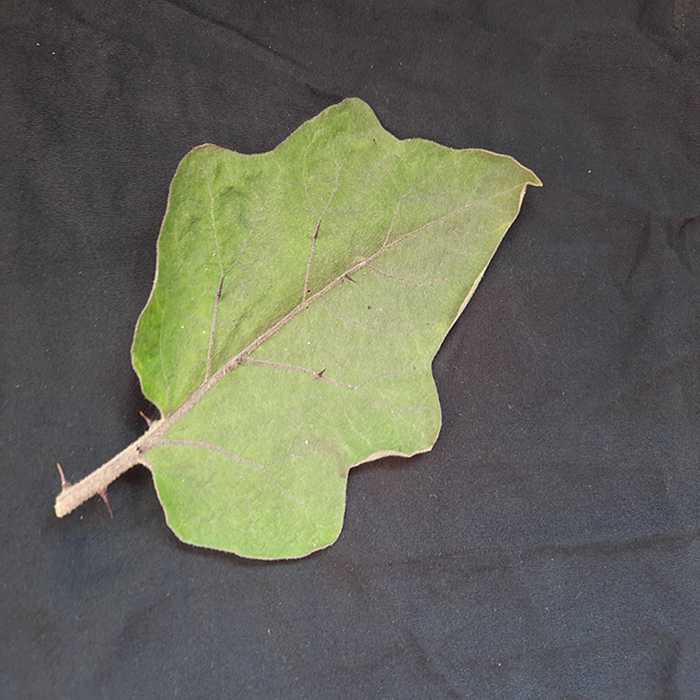
Plant: Eggplant
Label: Eggplant fresh leaf